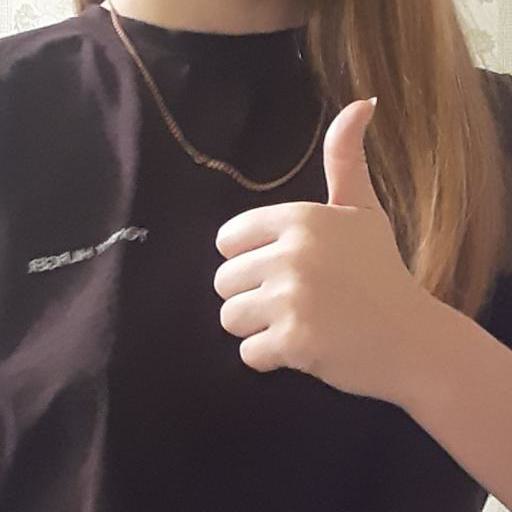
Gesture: like